Zack de la Rocha

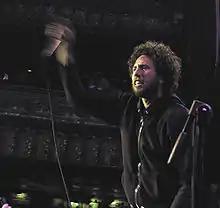
Zack de la Rocha on stage with Rage Against the Machine in 2007

Following the disbandment of Rage Against the Machine, de la Rocha worked on a solo album he had been recording since before the band's dissolution, working with DJ Shadow, El-P, Muggs, Dan The Automator, Roni Size, DJ Premier and Questlove with production partner James Poyser. The album never came to fruition, and de la Rocha started a new collaboration with Trent Reznor of Nine Inch Nails, in which around 20 tracks were produced. Reznor thought the work was "excellent", but said the songs will likely never be released as de la Rocha was not "ready to make a record" at that time.